Electoral district of Toowoomba North

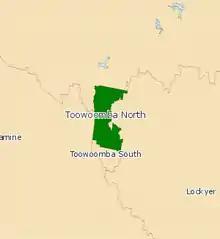
Electoral map of Toowoomba North 2008

Toowoomba North is an electoral district of the Legislative Assembly in the Australian state of Queensland. It was created with the 1972 redistribution. It replaced the abolished electorate of Toowoomba West. Toowoomba North is largely based around the upper half of the city of Toowoomba.